Rail transport in Burkina Faso

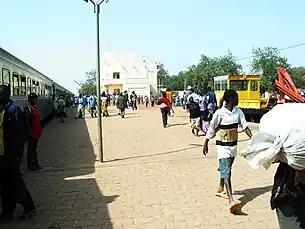
Train station in Koudougou, Burkina Faso.

There are 622 kilometres of railway in Burkina Faso, which run from Kaya to the border with Côte d'Ivoire and is part of the Abidjan-Ouagadougou railway. As of June 2024, 'Sitarail' does not operate a passenger train to Abidjan.